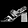
Label: Sandal